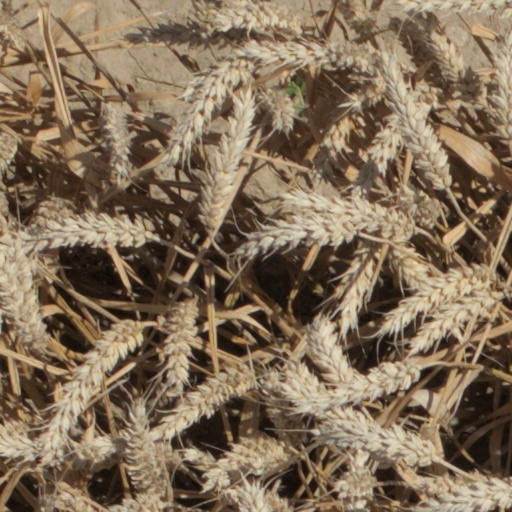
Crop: wheat